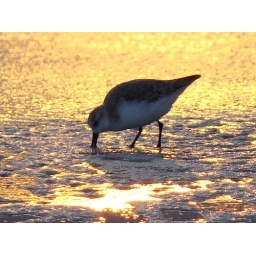
sanderling looking for food in golden sand